Vincent Flemmi

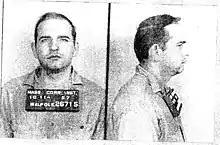
Flemmi in 1957 at MCI Norfolk

Vincent James Flemmi (September 5, 1935 – October 16, 1979), also known as "Jimmy The Bear", was an American mobster who freelanced for the Winter Hill Gang and the Patriarca crime family. He was also a longtime informant for the Federal Bureau of Investigation. He was the brother of fellow mobster and government informant Stephen Flemmi.